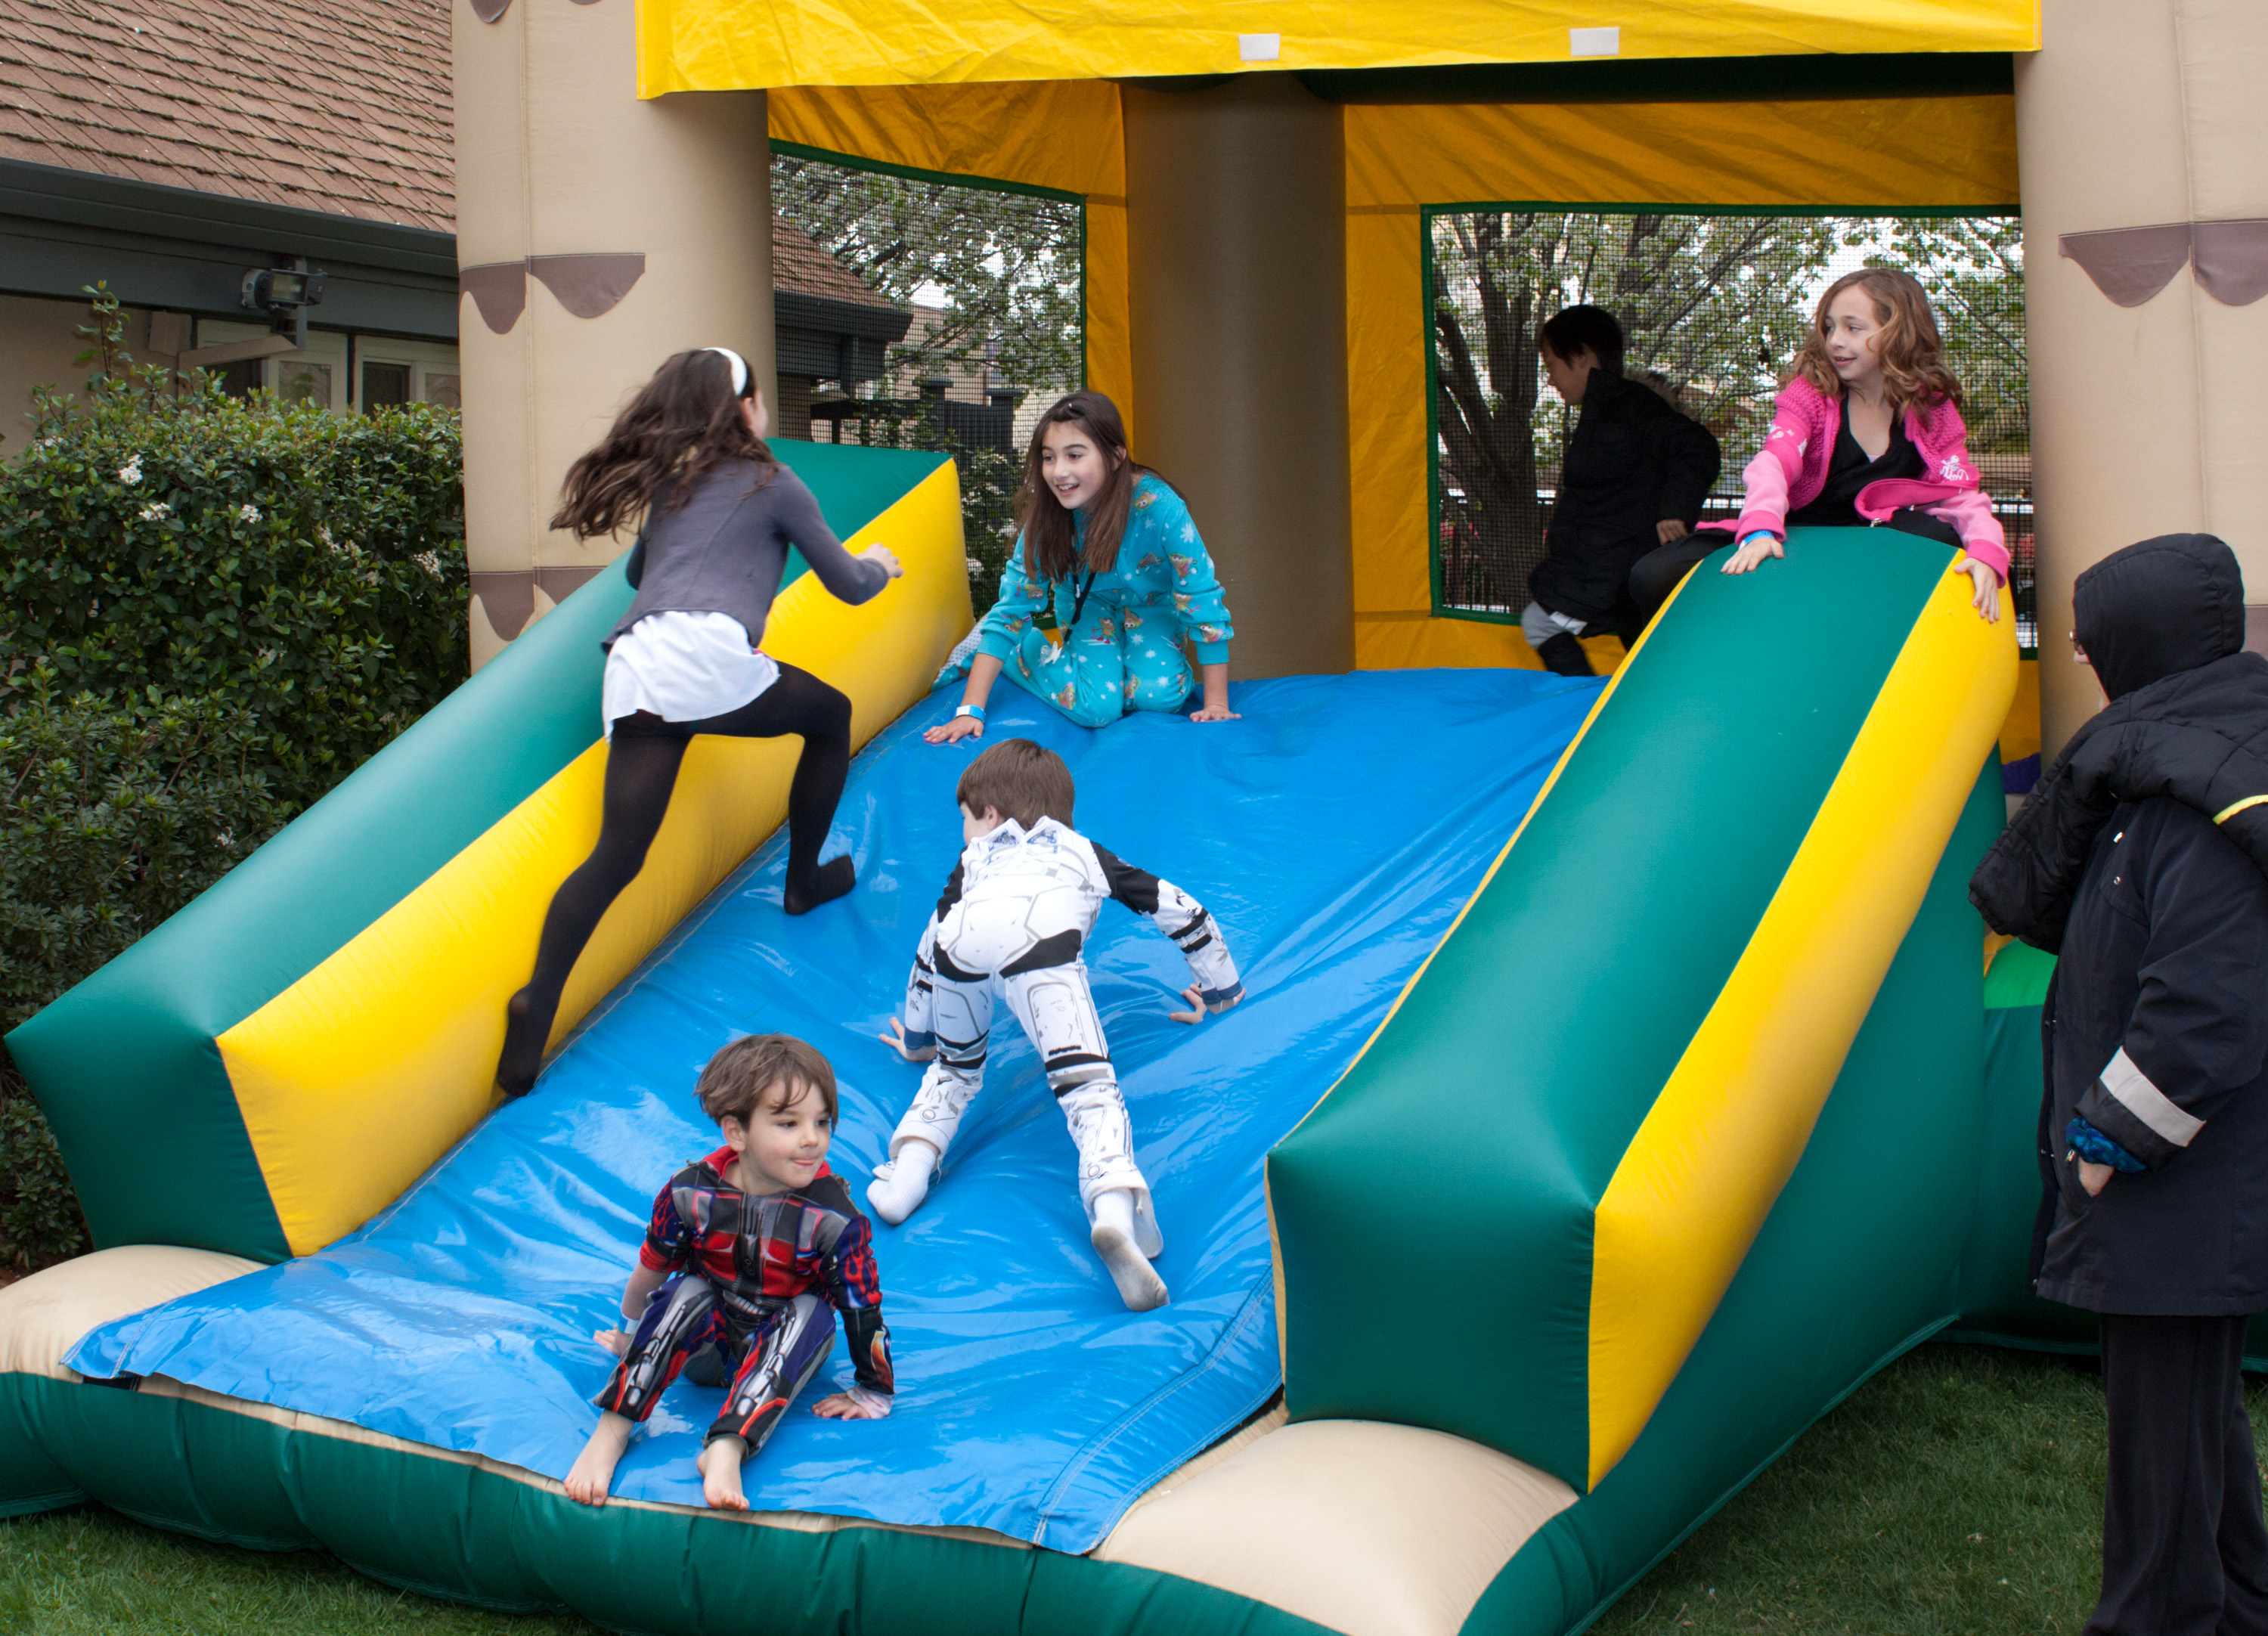
play, usa, holiday, leisure, fun, unitedstates, synagogue, ca, games, costumes, sacramento, elcamino, purim, esther, mordecai, carmichael, reform, gragger, hamantaschen, megillah, congregationbethshalom, inflatable